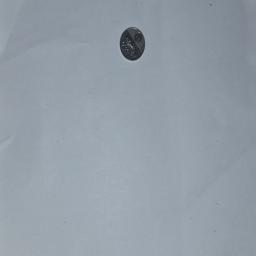
Label: 5_New_Back